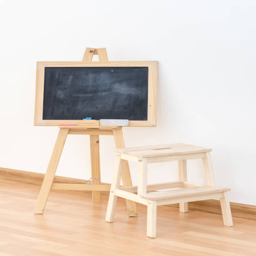
wooden blank blackboard inside the room